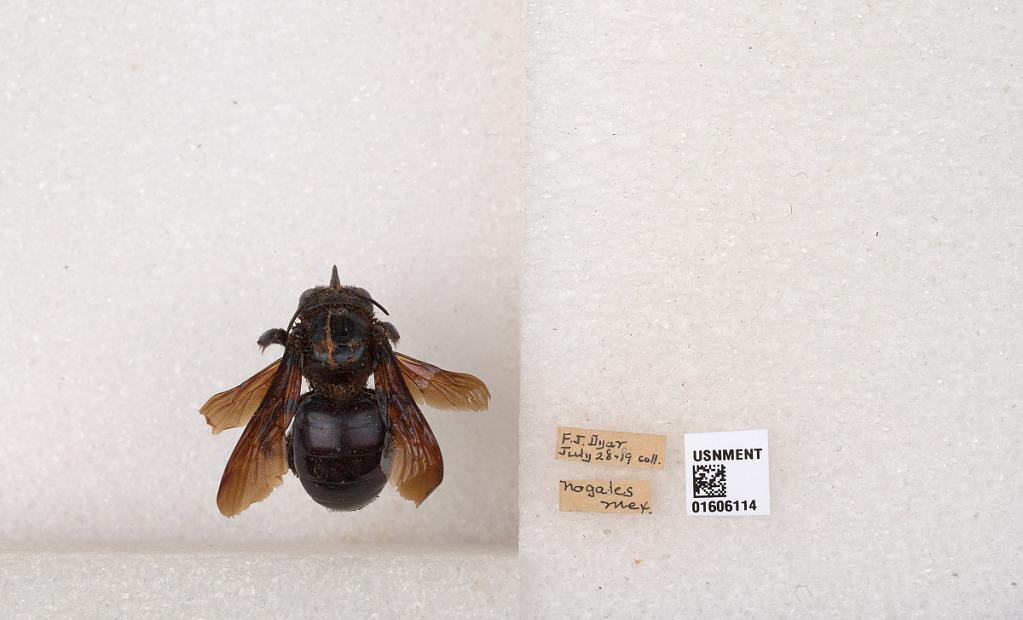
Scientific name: Xylocopa (Xylocopoides) californica arizonensis Cresson
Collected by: F. Dyar
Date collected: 1919-7-28
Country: Mexico
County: Nogales
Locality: Nogales